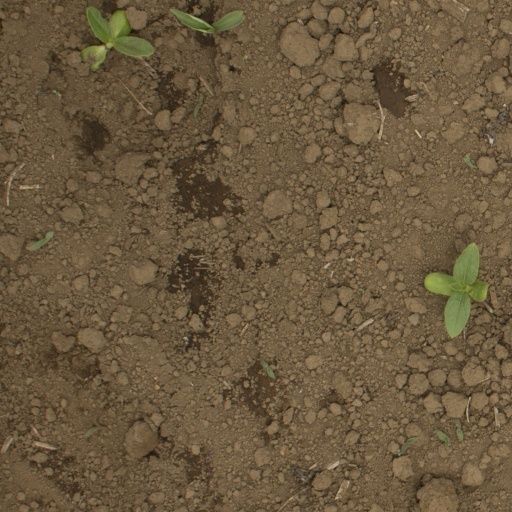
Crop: Jerusalem artichoke